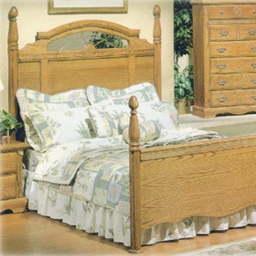
Room type: bedroom